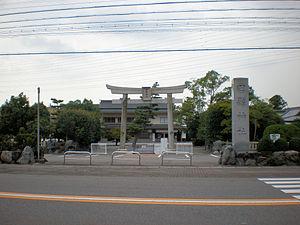
Le Hōnen Matsuri a lieu chaque année vers le 15 mars dans la ville de Komaki. Cette fête célèbre la fertilité, la capacité de la Terre à se régénérer, les bonnes récoltes. C'est une fête annuelle shinto qui a lieu au printemps. Il y a non pas un mais trois festivals liés à la fertilité, entre mars et avril : le Himenomiya Hōnen Matsuri, le Hōnen Matsuri et le Kanamara Matsuri.